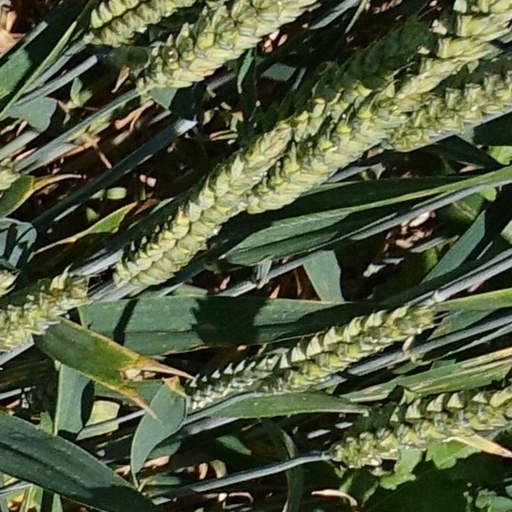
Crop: wheat